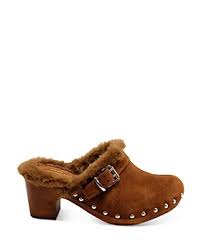
Label: Clog